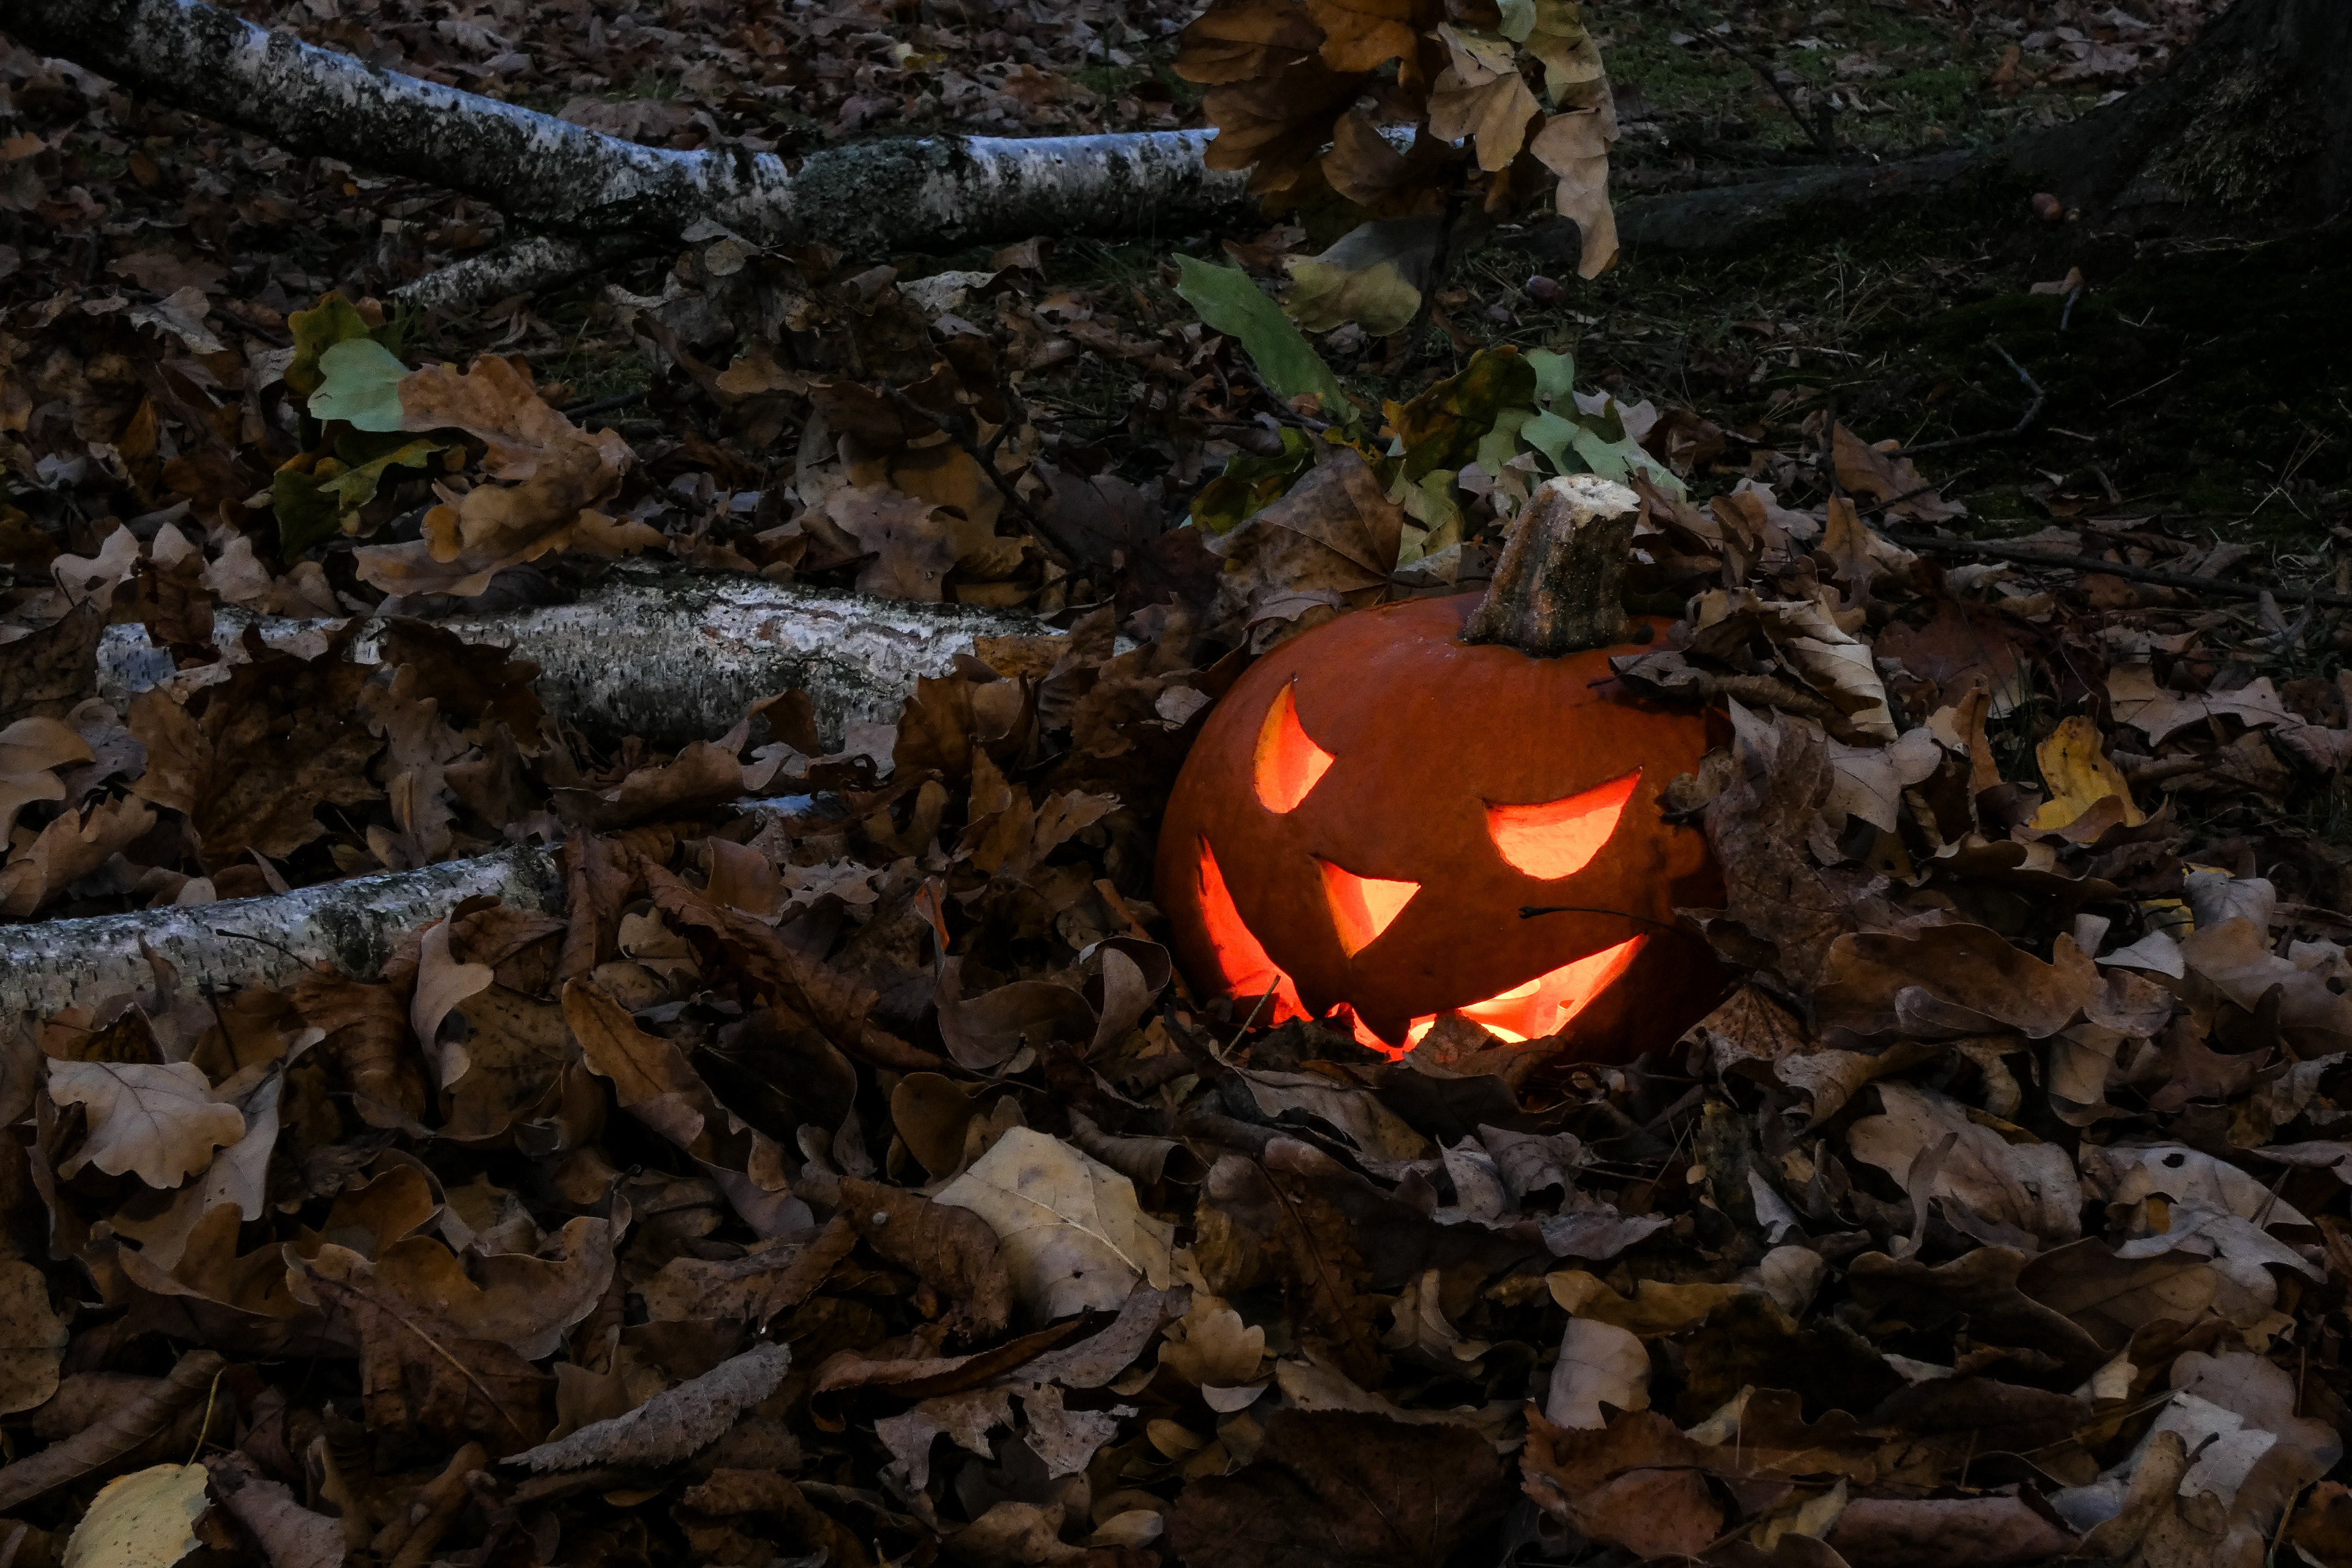
jack o lantern, calabaza, leaf, trick or treat, pumpkin, winter squash, plant, still life photography